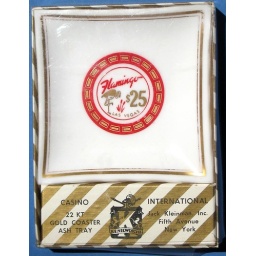
Flamingo $25 Chip Ashtray in box on blue